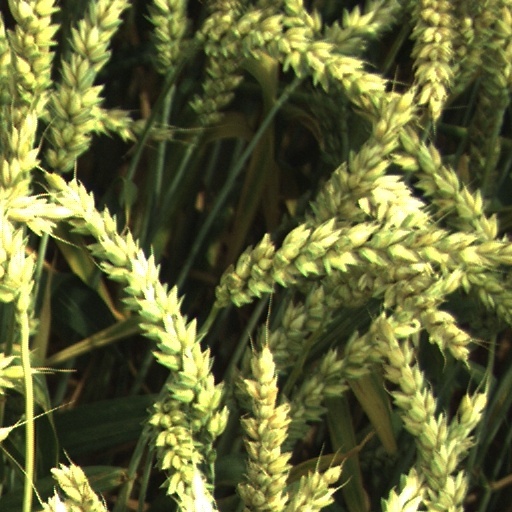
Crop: wheat